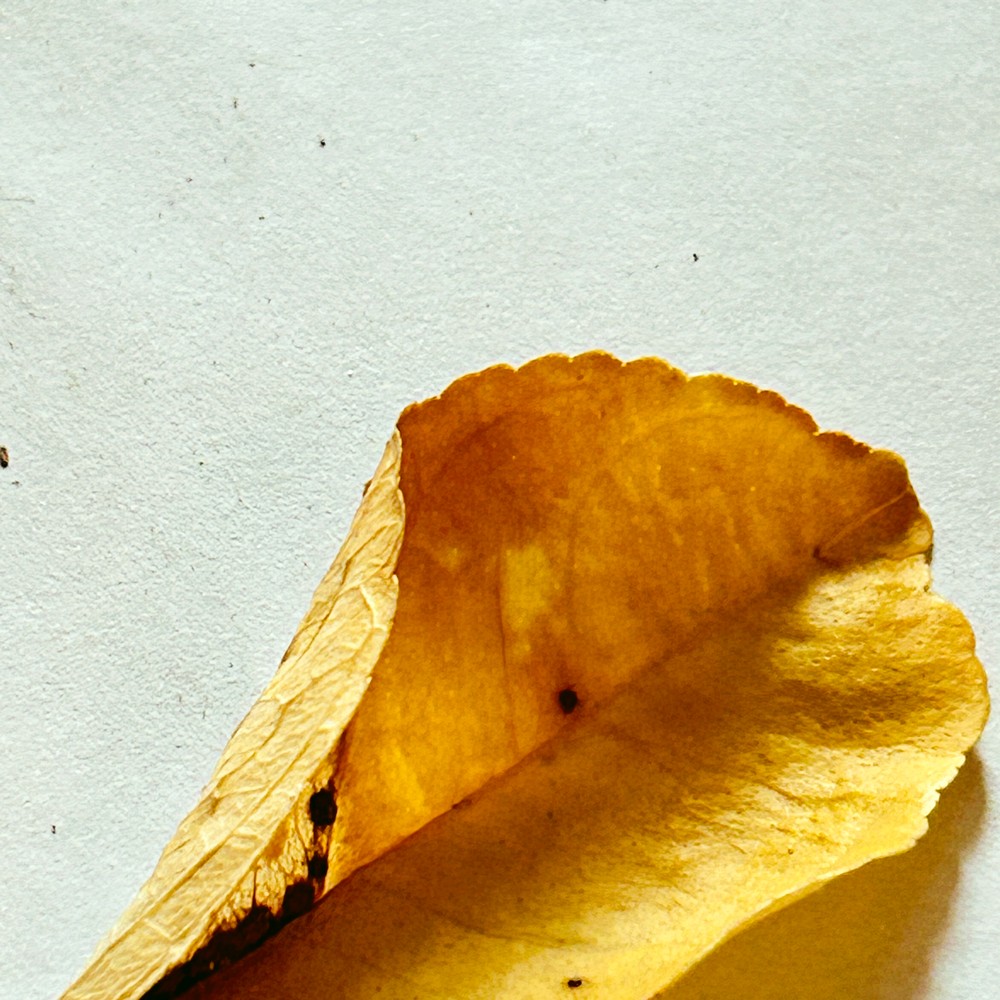
Label: Dry Leaf